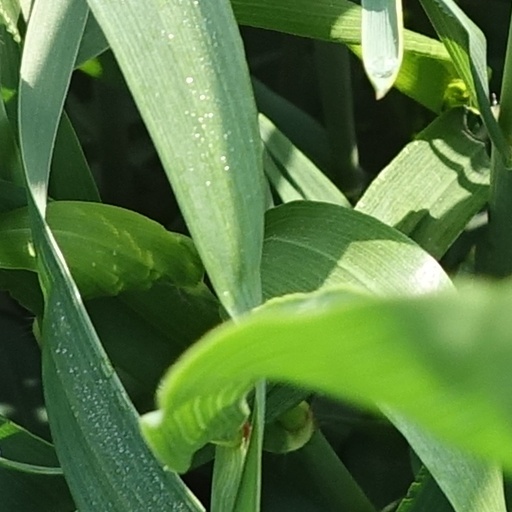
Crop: wheat